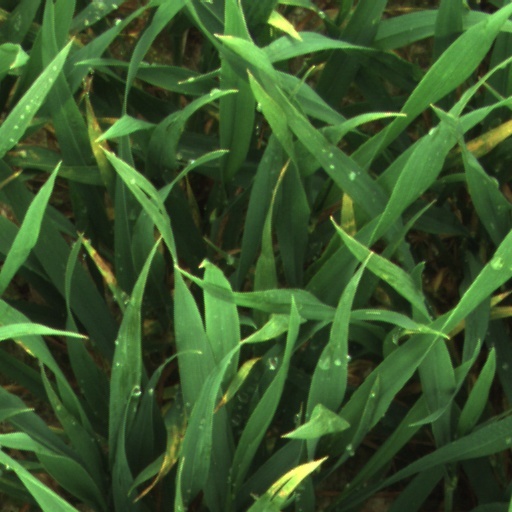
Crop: wheat